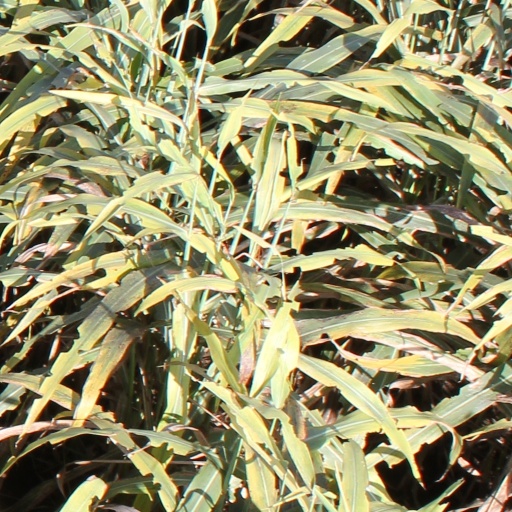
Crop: sorghum